Belmont–Paul Women's Equality National Monument

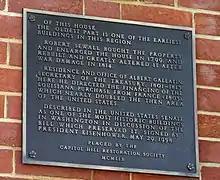
Historic plaque at the Sewall–Belmont House.

When construction on the Sewall House was completed in 1800, the house was in the Adam Federal style of architecture. The Historic American Buildings Survey has concluded that the structure has been so modified over the years that it no longer belongs to a single architectural style but, rather, reflects as many as seven different genres. Other sources agree that the building no longer has a definable architectural style, but most feel it has retained enough features to still be characterized as Federal, while some feel it is more in the Georgian style.